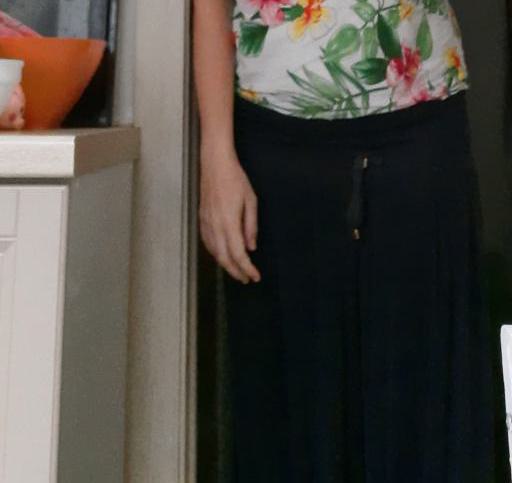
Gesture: no_gesture